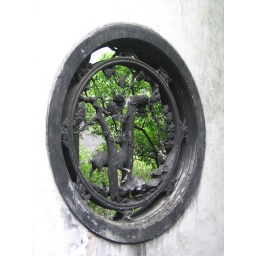
Tea house window in Hangzhou